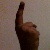
The image shows a hand gesture representing the number 1 in Indian Sign Language.